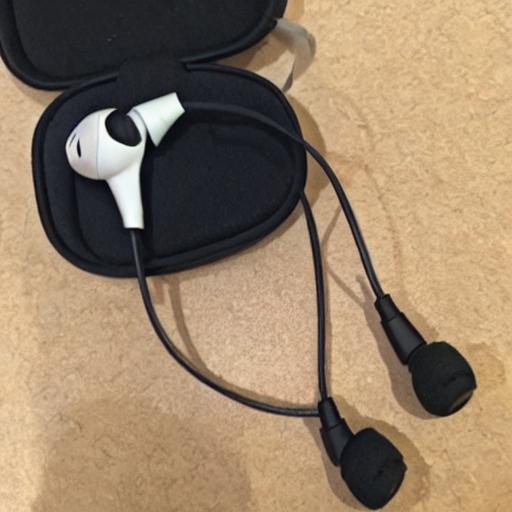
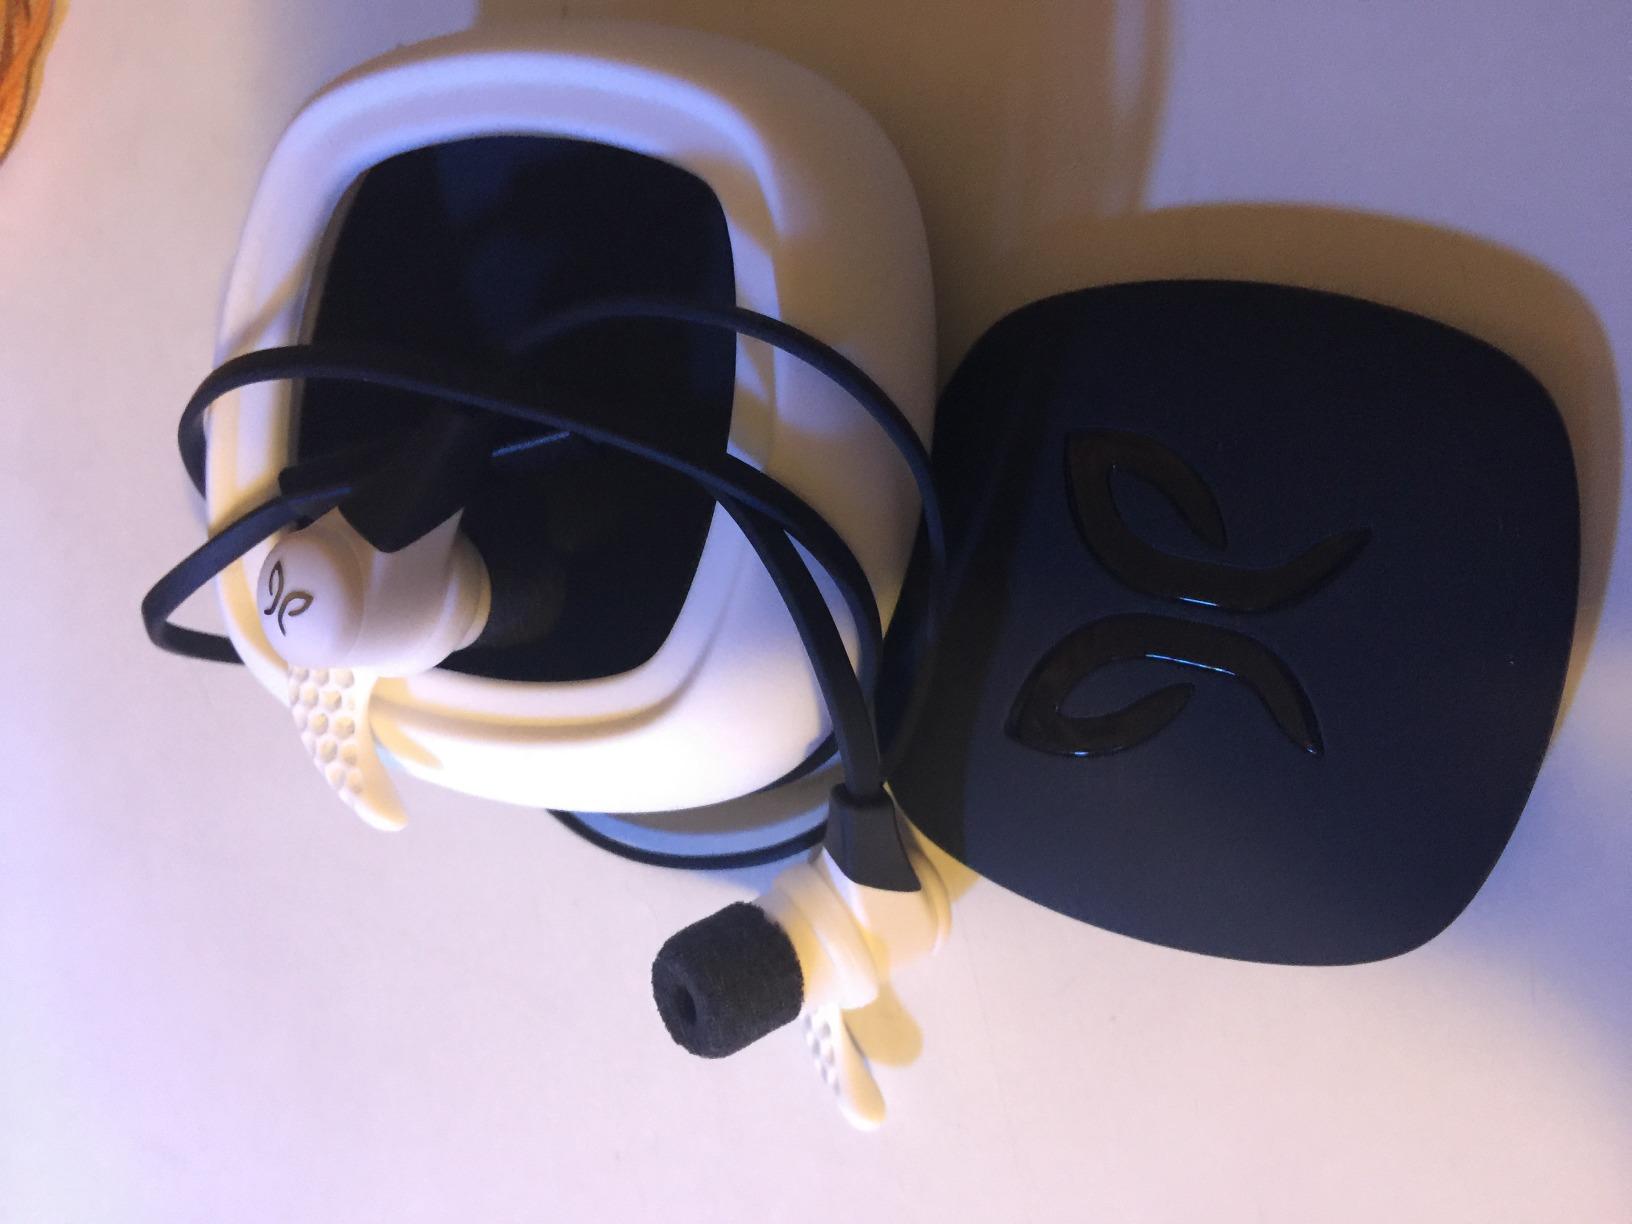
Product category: headphones
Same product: no